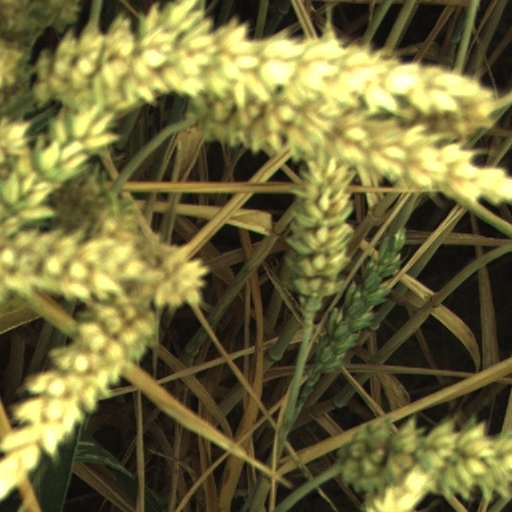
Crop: wheat